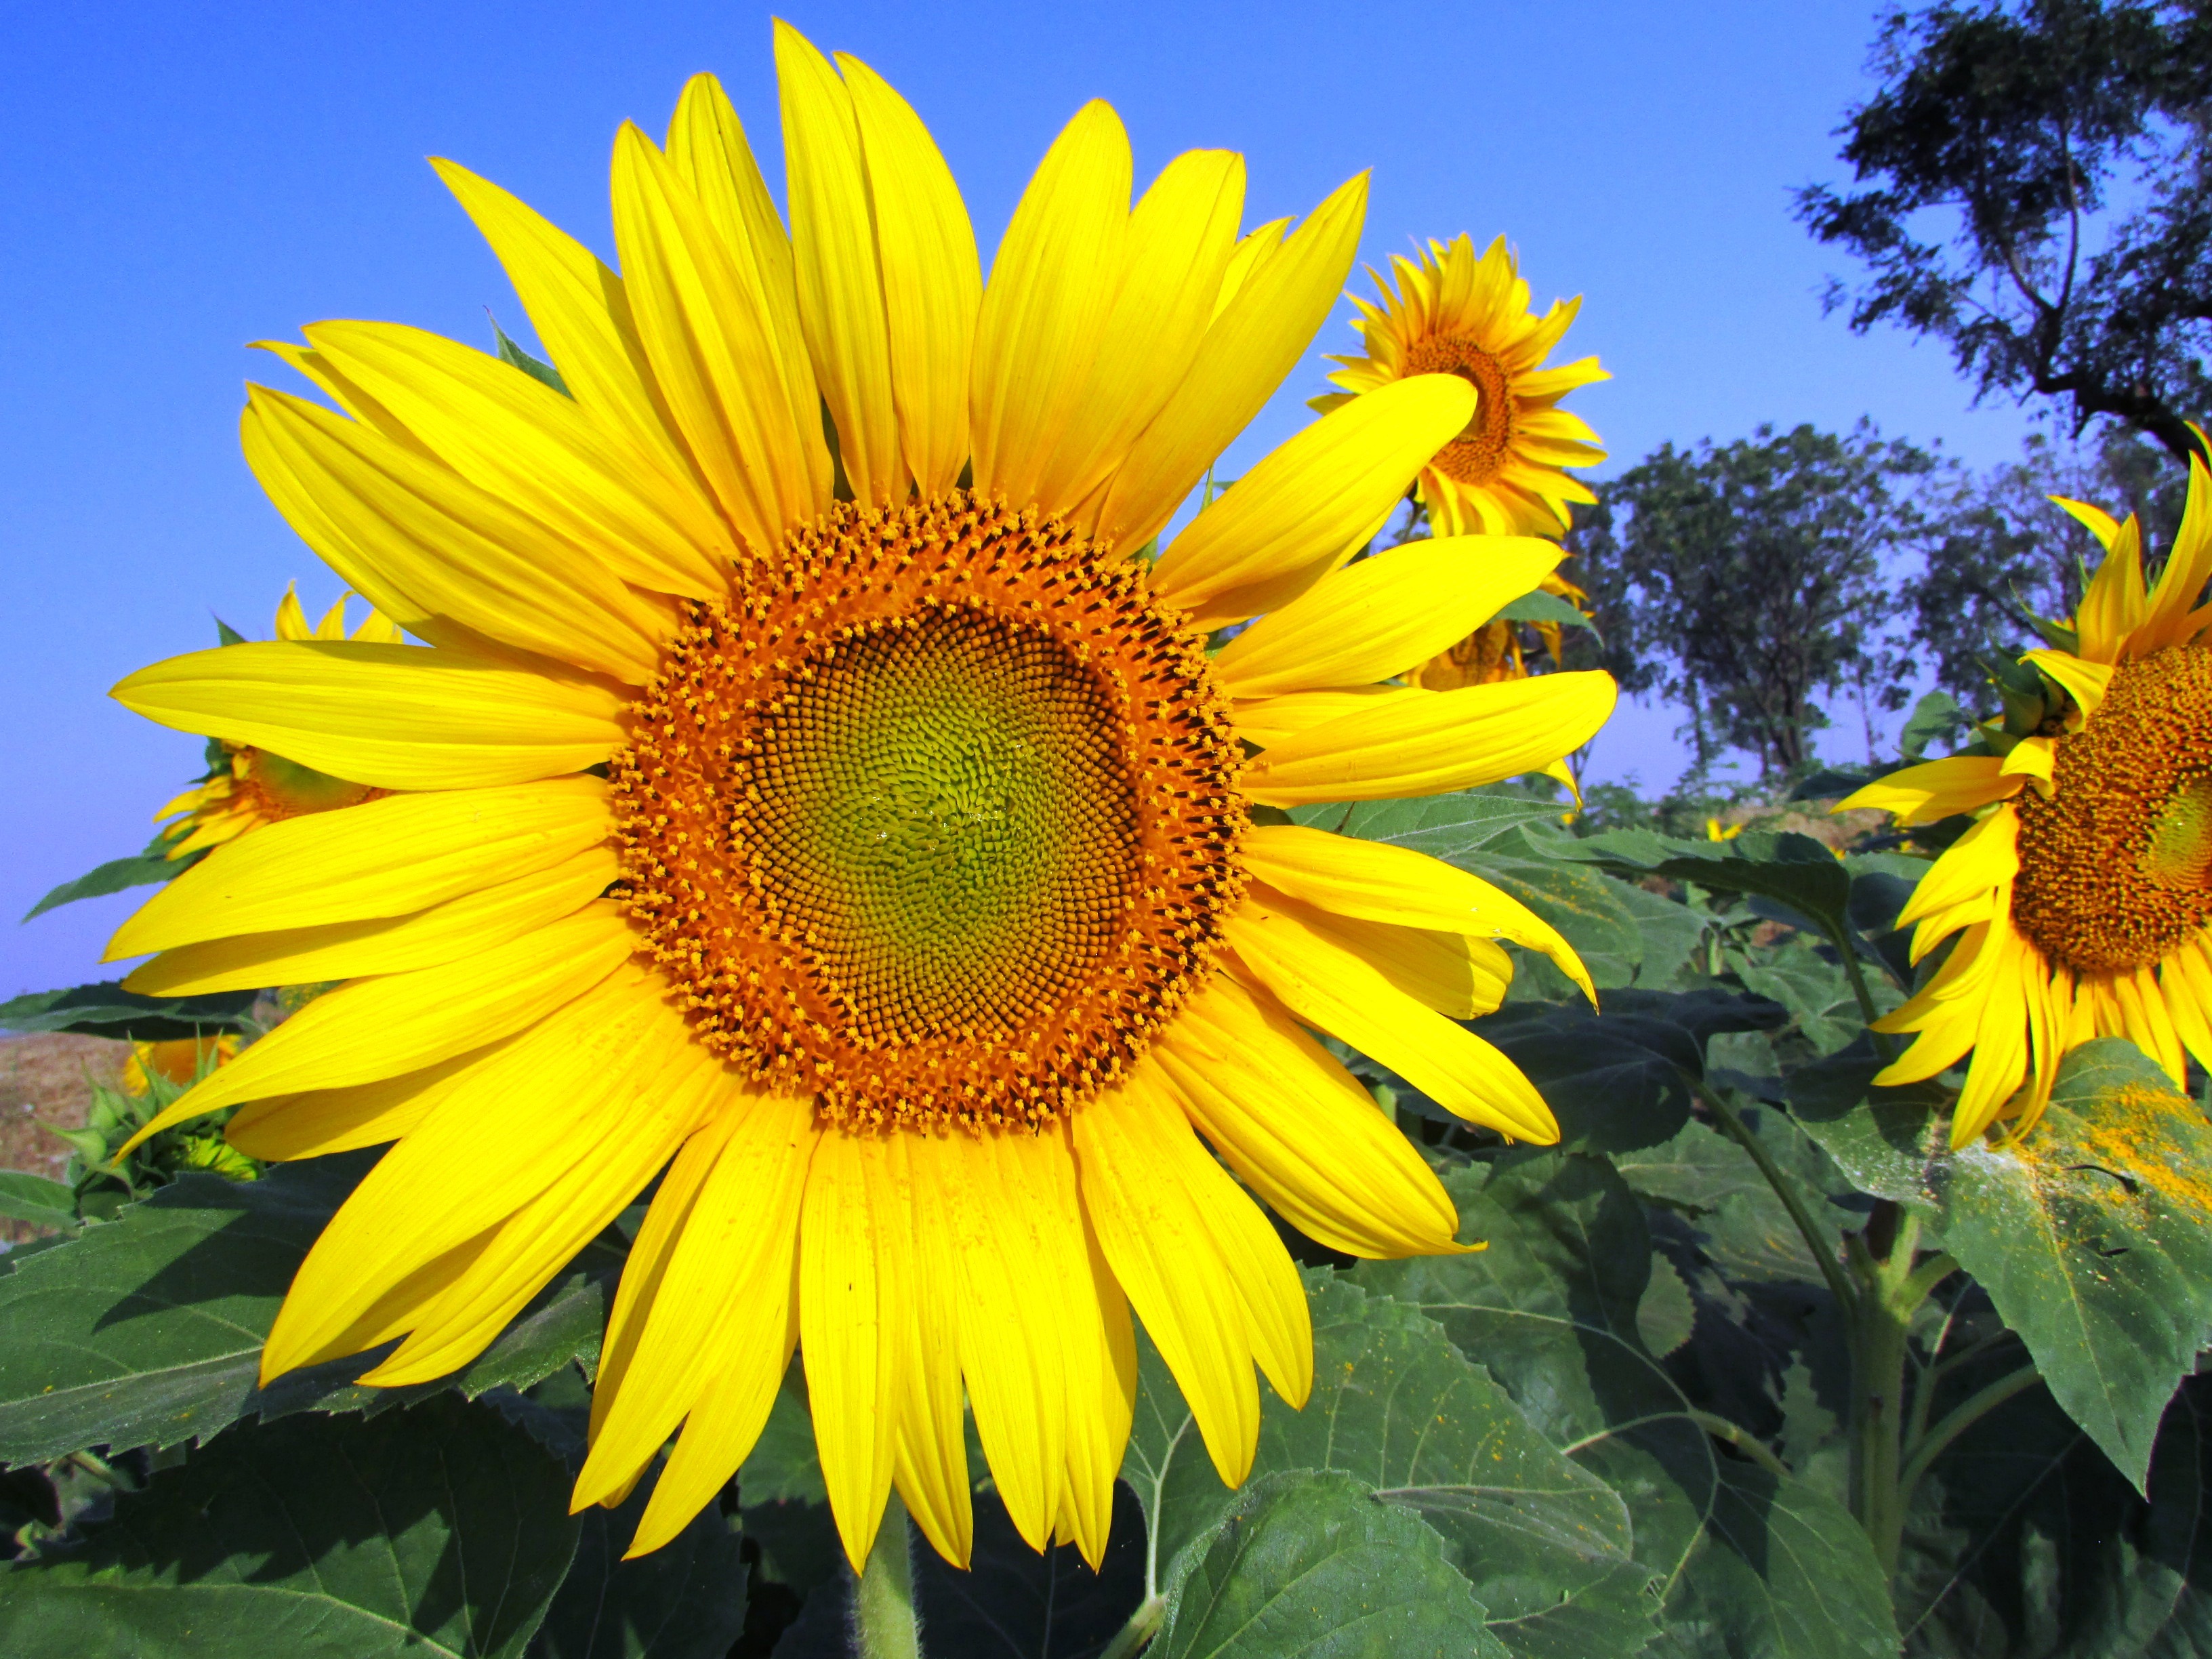
plant, field, flower, botany, yellow, flora, sunflower, india, vegetarian food, flowering plant, daisy family, asterales, sunflower seed, annual plant, land plant, navalgund